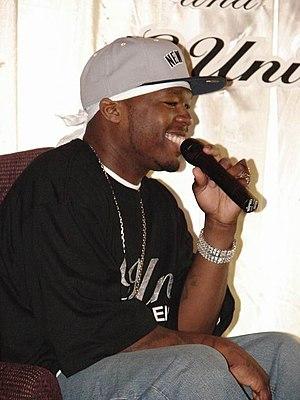
50 Cent, de son vrai nom Curtis James Jackson III, né le 6 juillet 1975 dans le Queens à New York, est un rappeur, producteur de musique, acteur, compositeur et homme d'affaires américain. Jackson se lance dans la vente de drogues à l'âge de dix ans, puis dans une carrière musicale, période durant laquelle il sera blessé par balle en 2000. Après la publication de sa compilation Guess Who's Back? en 2002, Jackson est découvert par Eminem puis signé par Shady Records, Aftermath Entertainment et Interscope Records.